Embodied agent

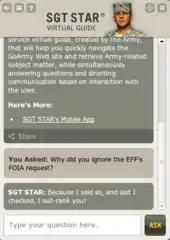
Sgt. Star, the U.S. Army's online assistant

The rich style of communication that characterises human conversation makes conversational interaction with embodied conversational agents ideal for many non-traditional interaction tasks. A familiar application of graphically embodied agents is computer games; embodied agents are ideal for this setting because the richer communication style makes interacting with the agent enjoyable. Embodied conversational agents have also been used in virtual training environments, portable personal navigation guides, interactive fiction and storytelling systems, interactive online characters and automated presenters and commentators.